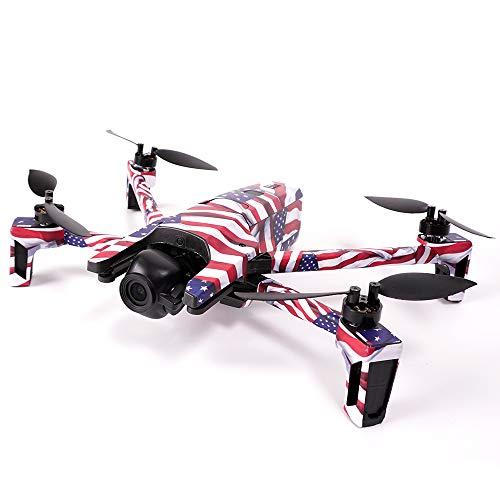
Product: MightySkins Skin Compatible with Parrot Anafi Drone - Rust | Protective, Durable, and Unique Vinyl Decal wrap Cover | Easy to Apply, Remove, and Change Styles | Made in The USA
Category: Toys & Games | Hobbies | Remote & App Controlled Vehicles & Parts | Remote & App Controlled Vehicles | Quadcopters & Multirotors
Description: FLY IN STYLE: Show off your own unique style with Mighty Skins for your Parrot Anafi Drone Don’t like the Rust skin We have hundreds of designs to choose from, so your Parrot Anafi Drone will be as unique as you are.
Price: $24.99
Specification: ProductDimensions:14x0.1x12inches|ItemWeight:0.16ounces|ShippingWeight:0.96ounces(Viewshippingratesandpolicies)|ASIN:B07H7R2JRX|Itemmodelnumber:PAANA-Rust